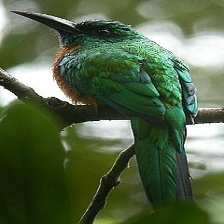
Species: GREAT JACAMAR
Scientific name: JACAMEROPS AUREUS